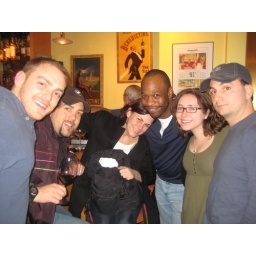
some free time after work before a shoot equals drinks at everyone's favorite wine bar in rock center!